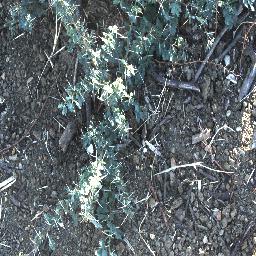
Label: prickly_acacia